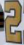
Number: 2